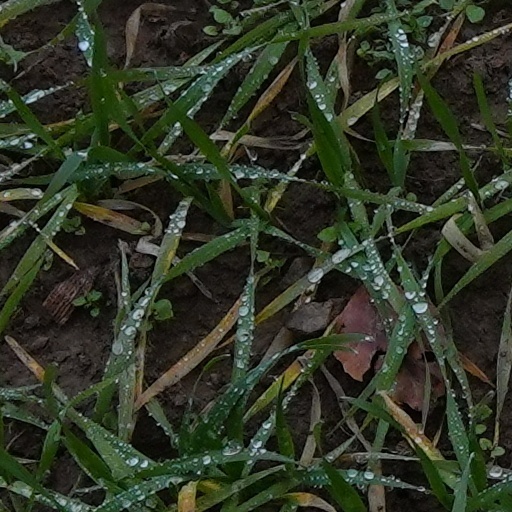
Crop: wheat